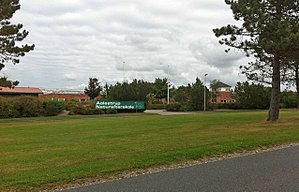
Aalestrup Naturefterskole
Aalestrup Naturefterskole
Aalestrup Naturefterskole
Aalestrup Naturefterskole er en efterskole for unge i 9. og 10. klasse med interesse for heste, jagt, friluftsliv eller lystfiskeri.